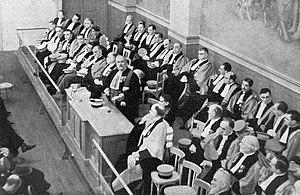
La séance solennelle de rentrée 1936 des Facultés de Droit et des Lettres de Toulouse.
L’université de Toulouse était l’une des plus importantes et des plus anciennes universités médiévales françaises. Elle fut fondée en 1229 par le comte de Toulouse, Raimond VII, à la suite du traité de Meaux. Supprimée à la Révolution, en 1793, elle fut refondée en 1896 dans le cadre de la réorganisation de l'enseignement supérieur. Elle disparut finalement en 1969 en donnant naissance aux trois universités toulousaines actuelles : l'université Toulouse-I-Capitole, l'université Toulouse-II-Jean-Jaurès et l'université Toulouse-III-Paul-Sabatier, ainsi qu'à l'institut national polytechnique de Toulouse.
L'université Toulouse-I-Capitole est l'une des trois universités de la ville de Toulouse.